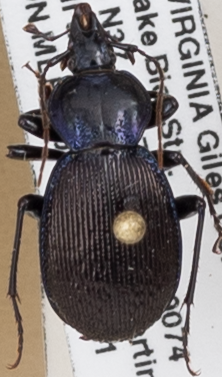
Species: Sphaeroderus stenostomus lecontei
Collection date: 2019-05-21
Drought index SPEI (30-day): -0.62
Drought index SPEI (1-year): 2.09
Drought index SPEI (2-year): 2.09